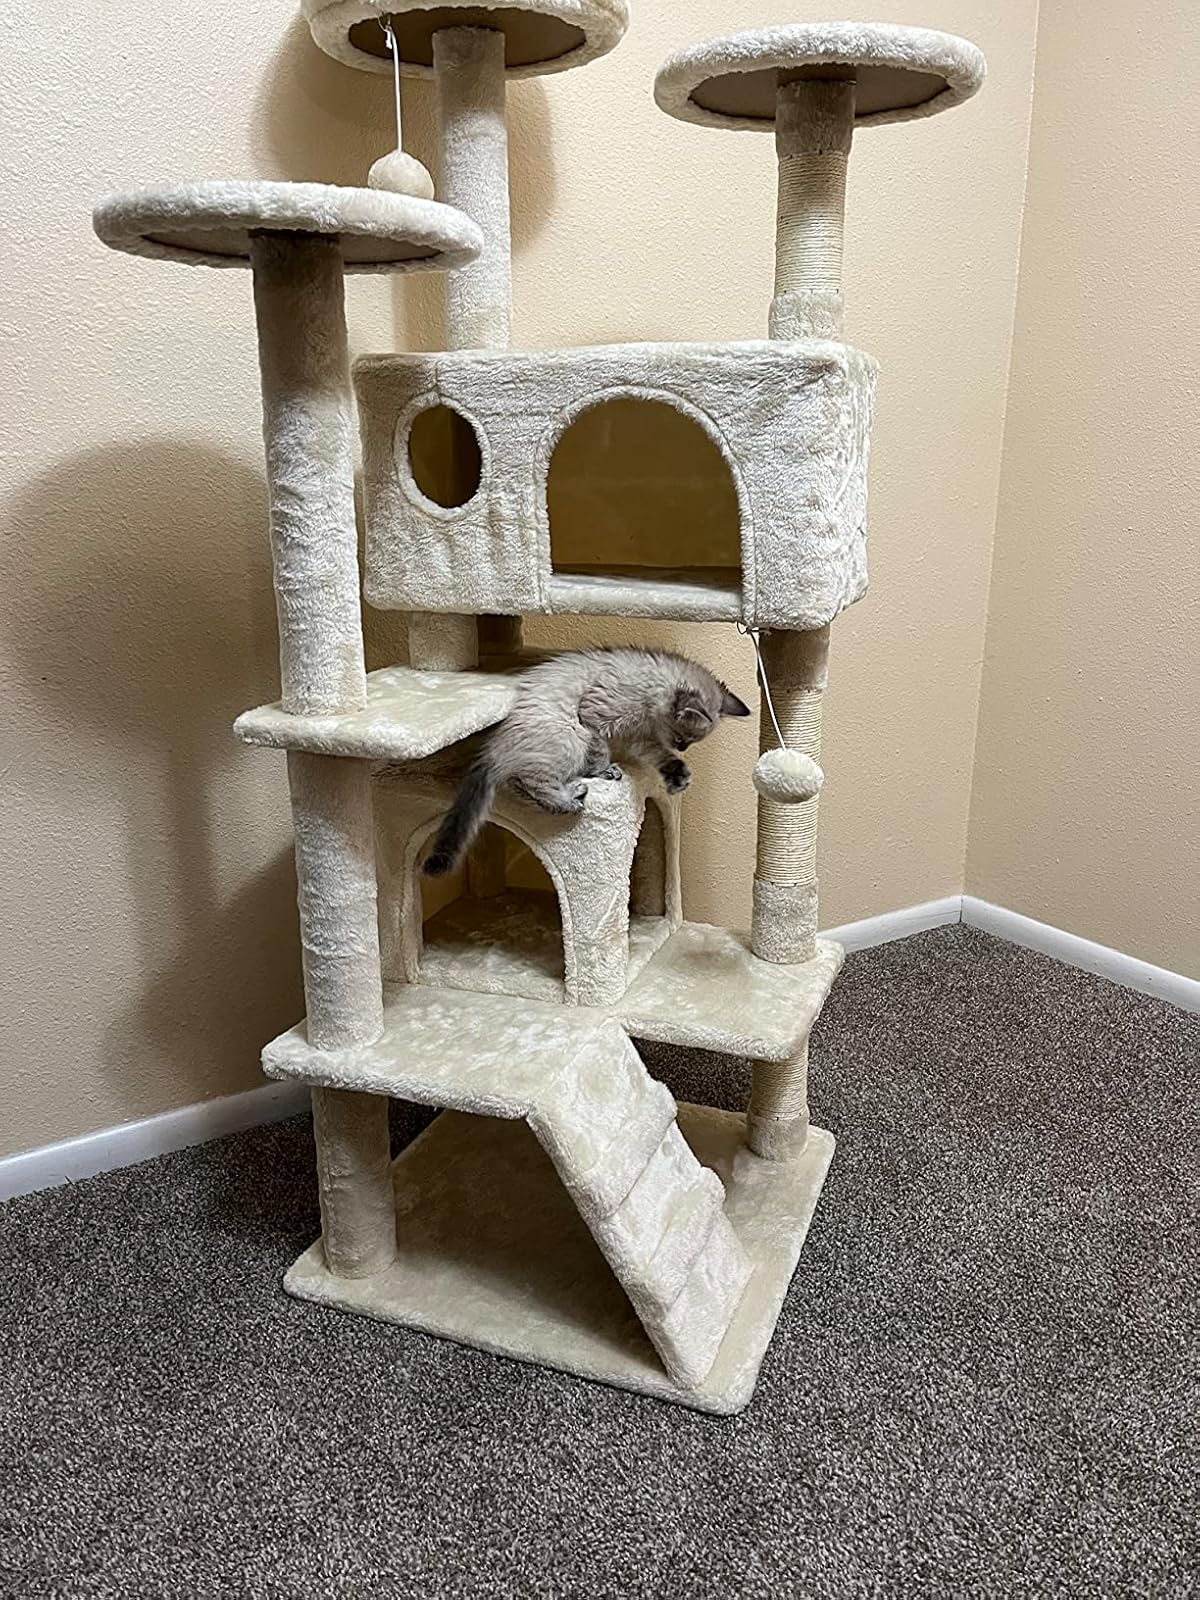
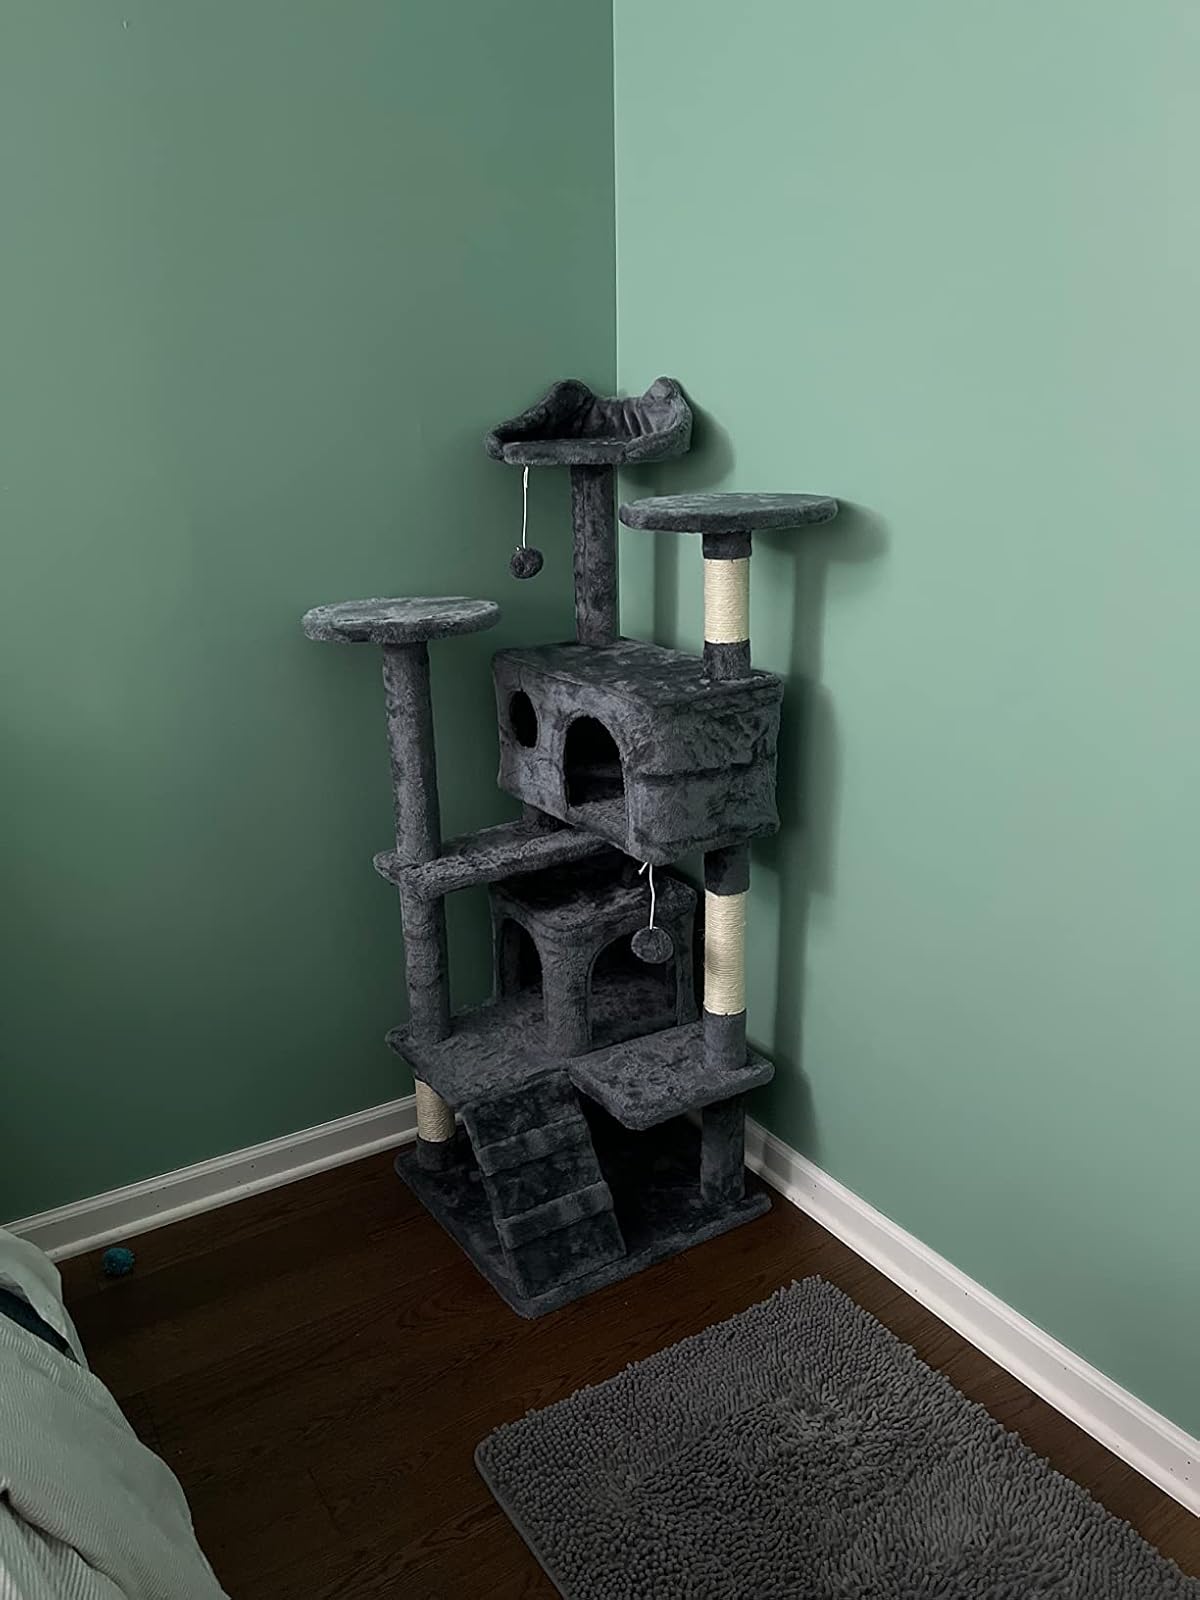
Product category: items_cat tree
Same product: no